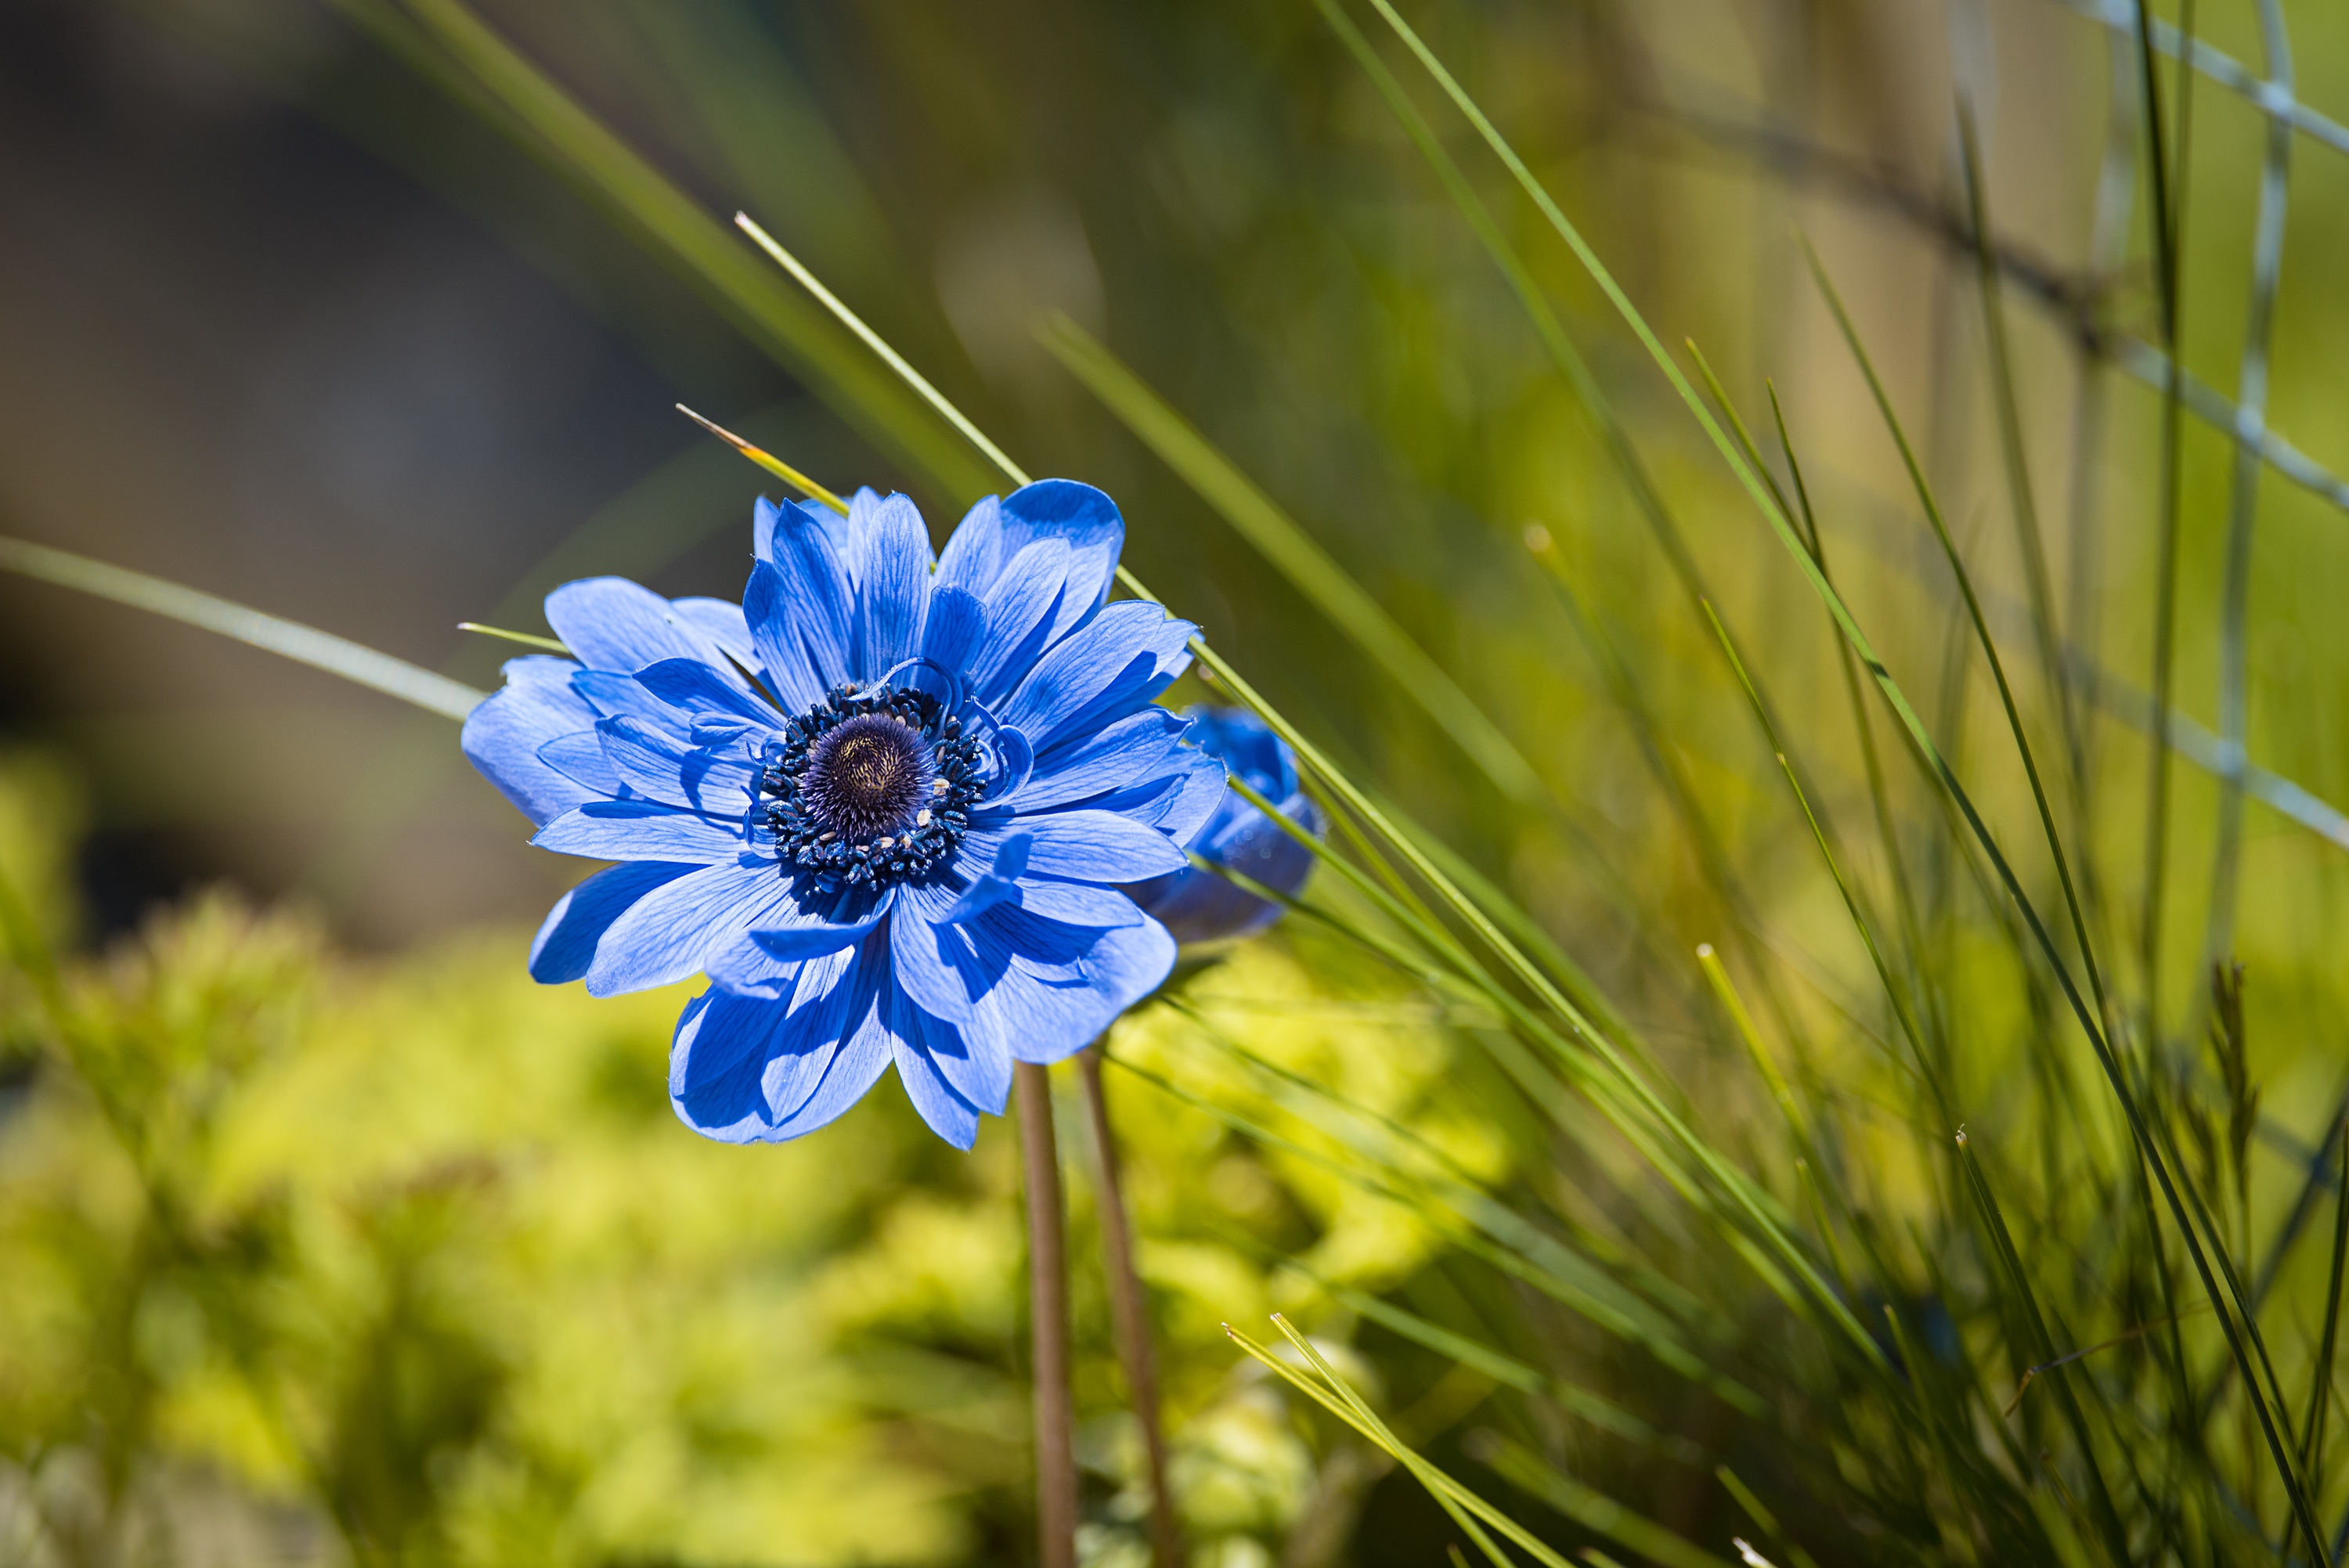
nature, grass, plant, field, meadow, prairie, flower, bloom, spring, green, herb, produce, botany, blue, garden, close, flora, blue flower, wildflower, flowers, close up, blue blossom, petals, bright, pistil, anemone, flower garden, spring flower, macro photography, ornamental plant, in the garden, flowering plant, ornamental flower, blue anemone, plant stem, land plant